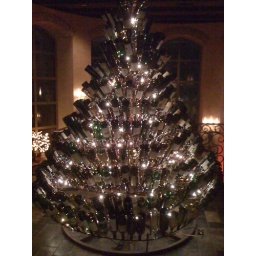
The wine bottle Christmas tree in Old Hickory Steakhouse